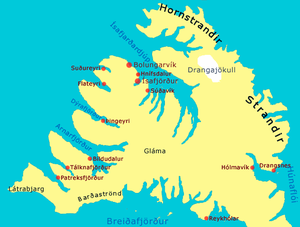
Vestfirðir est l'une des huit régions de l'Islande, correspondant à la péninsule nord-ouest. Son chef-lieu est situé à Ísafjörður, qui est la plus grande ville de la région avec une population d'environ 2 600 habitants.